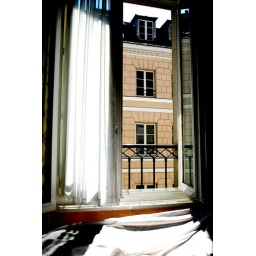
When in Paris ... a bed on the roof